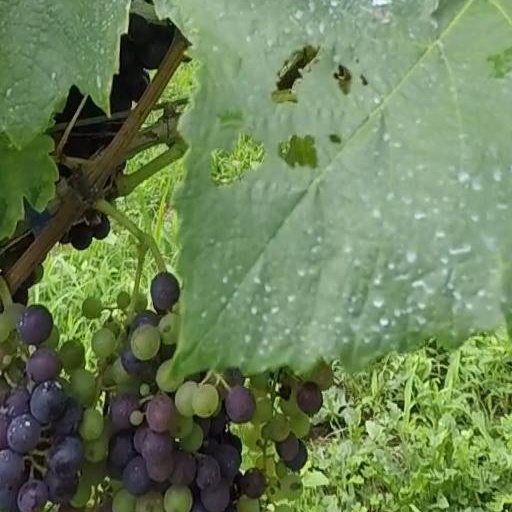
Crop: grape